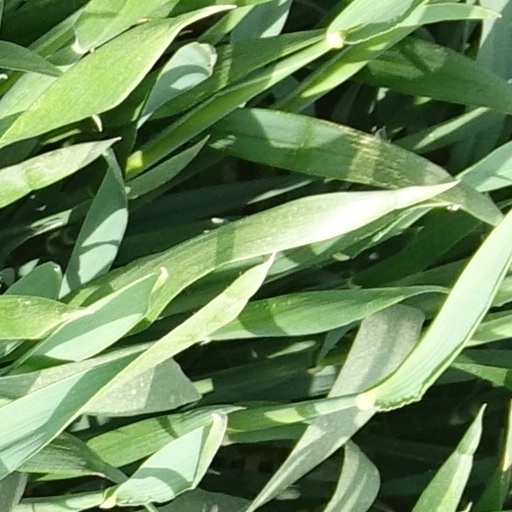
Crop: wheat